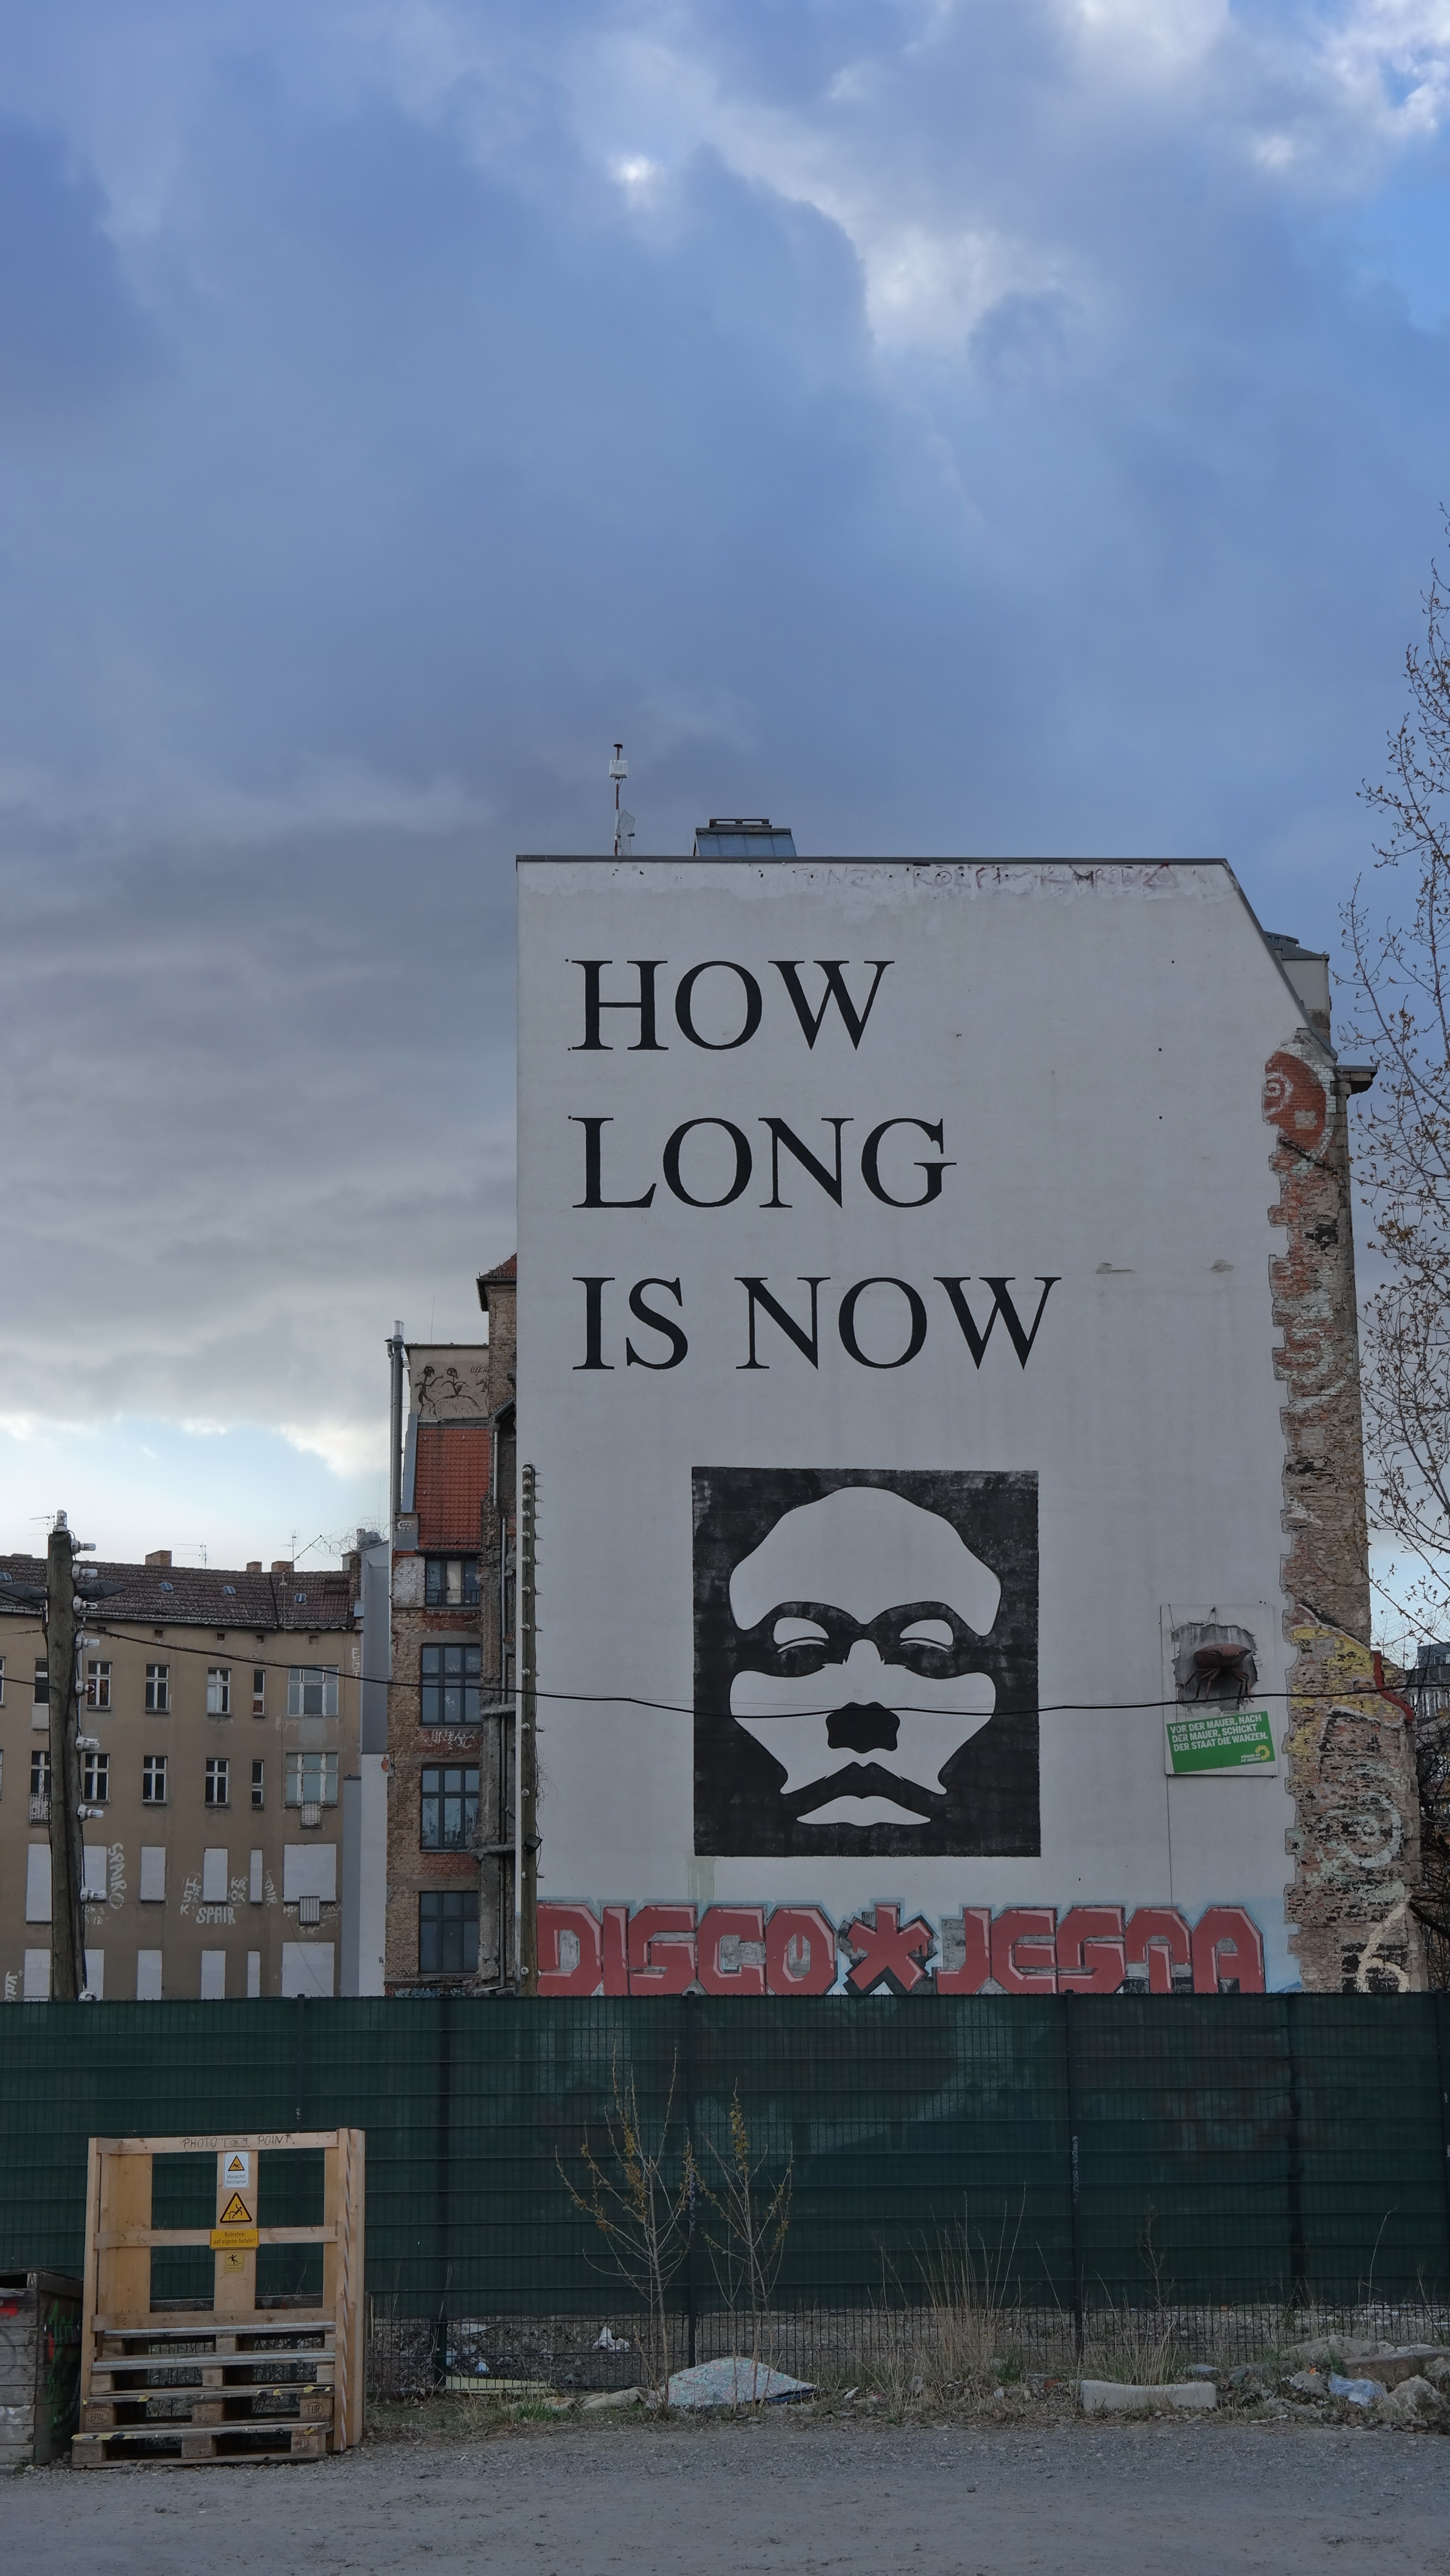
road, street, town, time, wall, advertising, downtown, sign, facade, graffiti, signage, art, berlin, neighbourhood, urban area